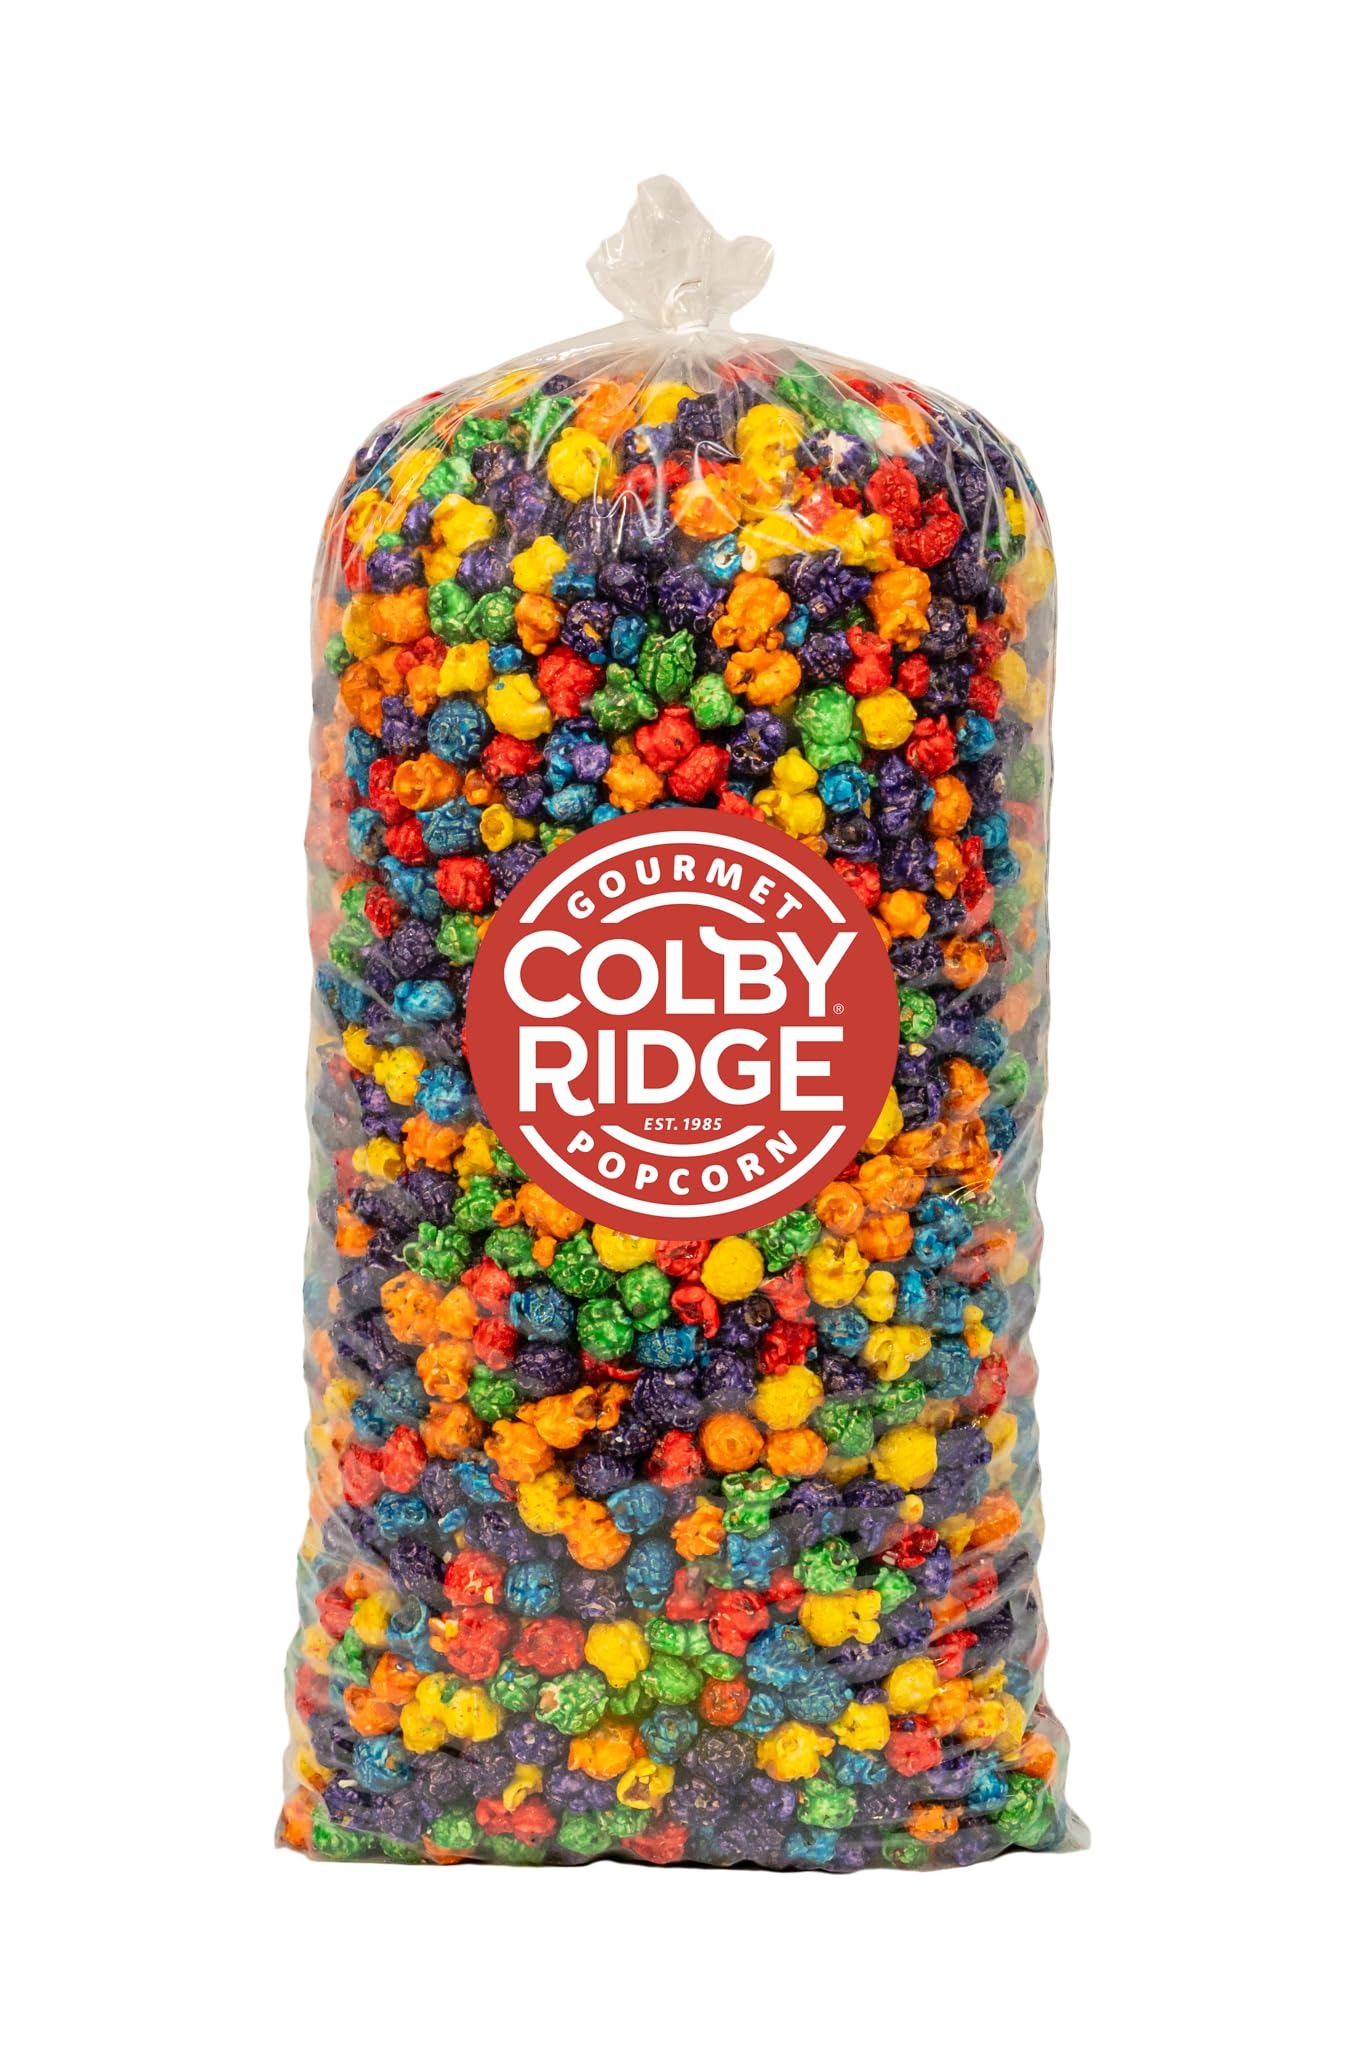
Item Name: Colby Ridge Gourmet Craft Popped Gluten Free Popcorn Bulk Sized Large Gift Party Bags (Bulk 5 Gal. 80 Cups) (Rainbow)
Bullet Point 1: MADE FRESH DAILY (90-Day Shelf Life): We take pride in making our popcorn from scratch each day, ensuring that you receive the highest quality and freshest snack possible.
Bullet Point 2: PREMIUM INGREDIENTS: We use only the finest, non-GMO corn kernels grown on the Midwest, and top-quality seasonings to create a taste sensation that will leave you craving for more.
Bullet Point 3: FOR ALL OCCASIONS: Whether you're snacking at home, on the go, or hosting a movie night, our popcorn is the ideal treat for any situation. Prefect for concession stands, too!
Bullet Point 4: SHARE THE JOY: Our popcorn makes a delightful gift for co-workers, friends, family, and loved ones. Spread happiness with the gift of delicious, gluten free popcorn.
Bullet Point 5: SIZE: 5 Gallon = 80 Cups
Bullet Point 6: SINCE 1985: Our delicious gourmet craft popped popcorn has been popped with the finest kernels grown in the Midwest. Whether you’re looking for a light snack or an indulgent treat, our popcorn is GMO and gluten free.
Product Description: A value you won't find anywhere else on the internet! Since 1985 our delicious gourmet craft popped popcorn has been popped with the finest kernels grown in the Midwest. Whether you’re looking for a light snack or an indulgent treat, our popcorn is GMO and gluten free. The perfect way to satisfy your cravings and enjoy the crunch without the guilt. Only the good stuff
Value: 91.0
Unit: Ounce

Price: 29.99